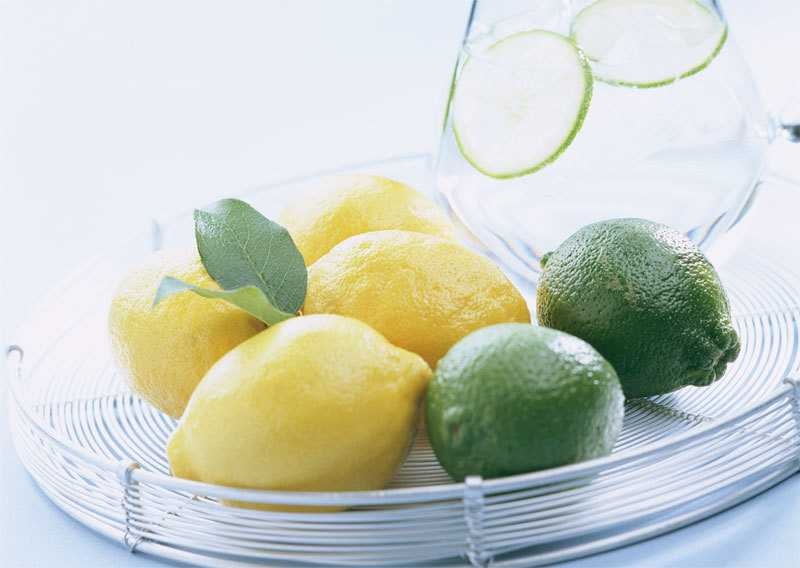
Label: Lemon